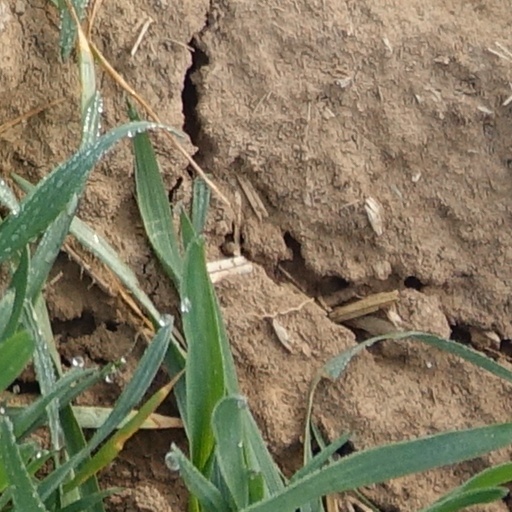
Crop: wheat